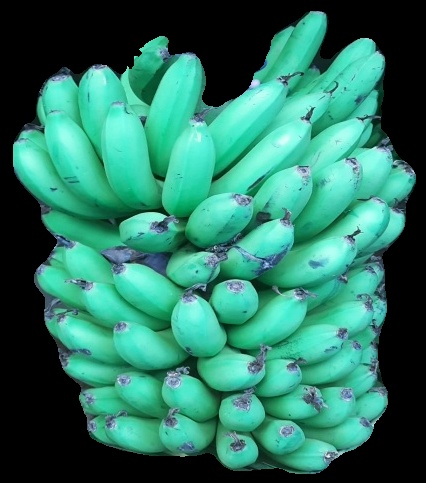
Variety: pachbale
Grade: grade1